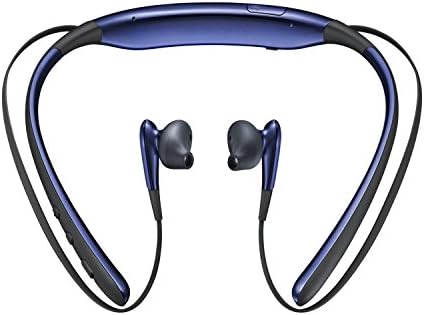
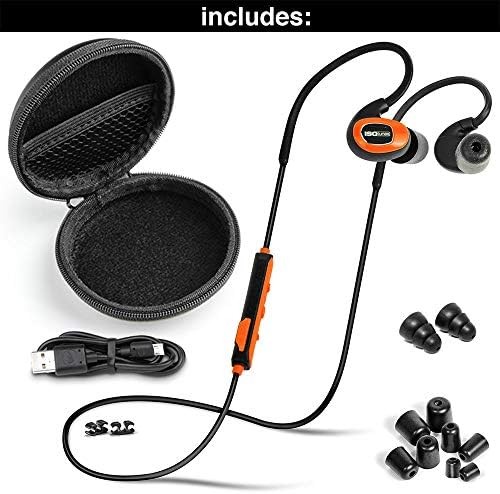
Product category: headphones
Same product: no